Boeing F/A-18E/F Super Hornet

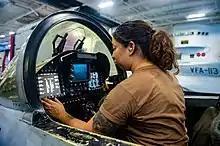
Aboard , a mechanic performs system checks from the cockpit of a U.S. Navy F/A-18F with three multifunction displays.

The forward fuselage is unchanged, but the remainder of the aircraft shares little with earlier F/A-18C/D models. The fuselage was stretched by to make room for fuel and future avionics upgrades and increased the wing area by 25%, yet the Super Hornet has 42% fewer structural parts than the original Hornet. The wings have a dogtooth extension and a strip of porous surface at the folding joint to mitigate "wing drop". The General Electric F414 engine, developed from the Hornet's F404, has 35% additional thrust over most of the flight envelope and is rated at in afterburner. The Super Hornet can return to an aircraft carrier with a larger load of unspent fuel and munitions than the Hornet; this ability is known as "bringback", which for the Super Hornet is in excess of .